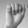
ASL letter: A